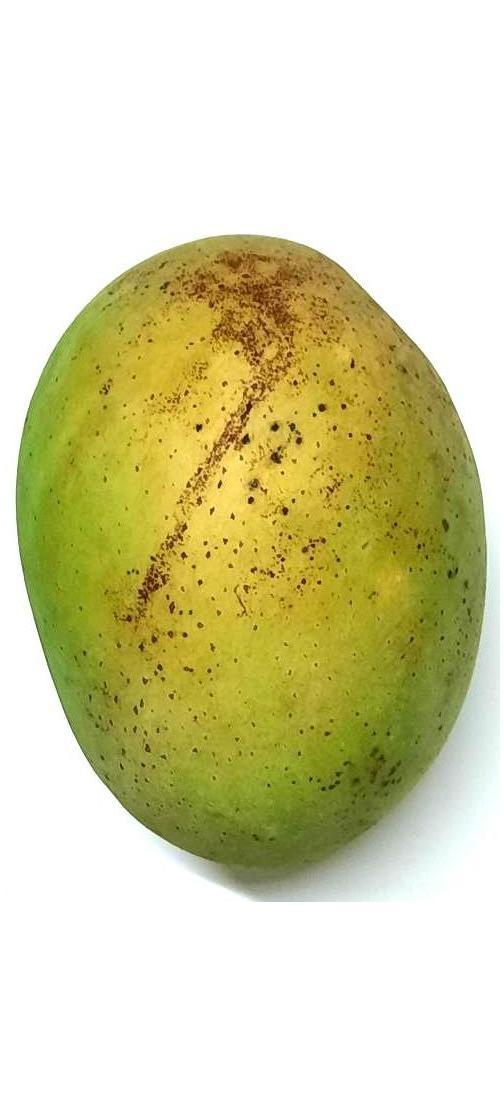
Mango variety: Shada